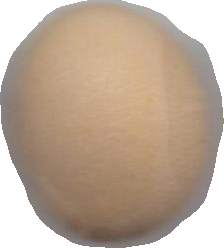
Variety: Grobogan